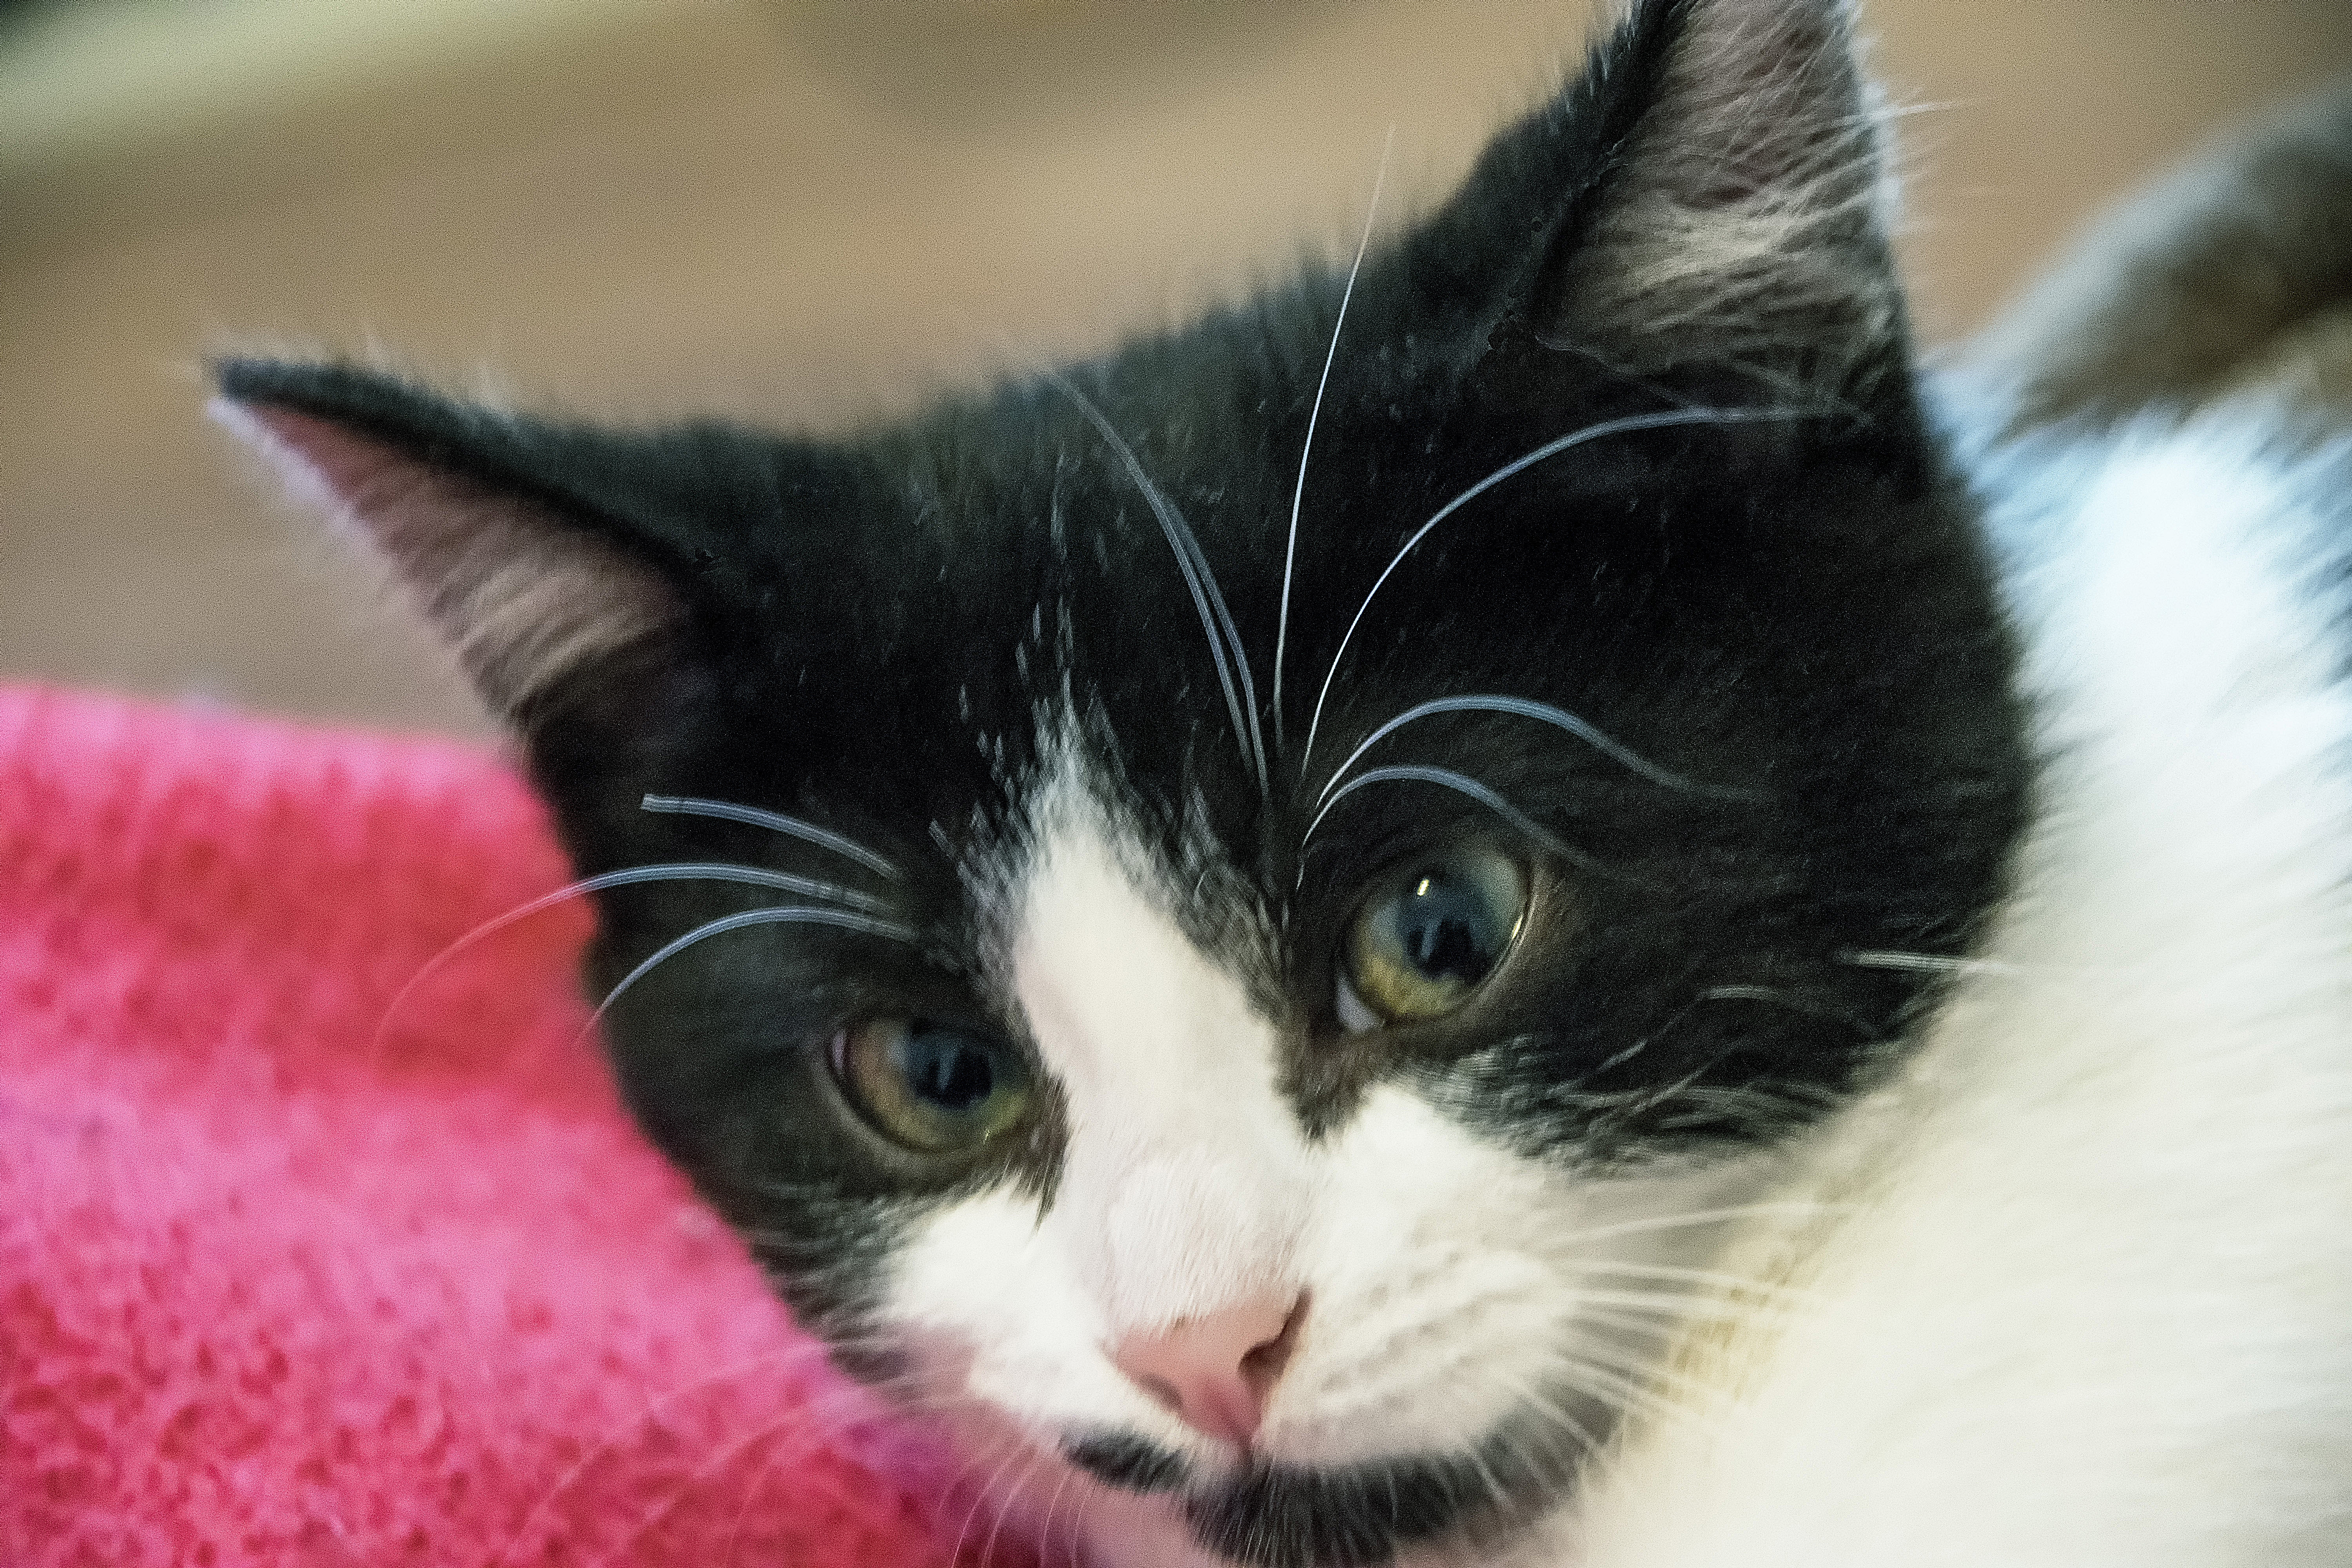
kitten, cat, mammal, black, close up, nose, whiskers, canada, vertebrate, chat, quebec, sherbrooke, small to medium sized cats, cat like mammal, domestic short haired cat